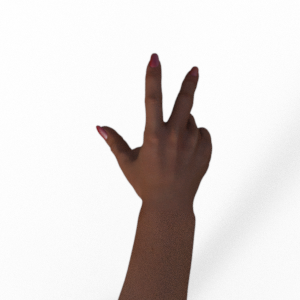
Label: scissors